Thessaloniki

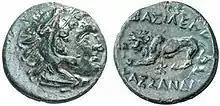
Ancient coin depicting Cassander, son of Antipater, and founder of the city of Thessaloniki

The city was founded around 315 BC by the King Cassander of Macedon, on or near the site of the ancient town of Therma and 26 other local villages. He named it after his wife Thessalonike, a half-sister of Alexander the Great and princess of Macedonia as daughter of Philip II. Under the kingdom of Macedonia the city retained its own autonomy and parliament and evolved to become the most important city in Macedonia.